Herbert Kitchener, 1st Earl Kitchener

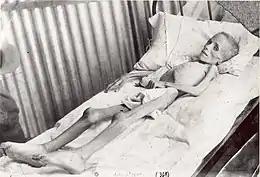
Lizzie van Zyl, a South African girl imprisoned in a concentration camp as a result of Kitchener's counterinsurgency tactics during the Second Boer War

Kitchener was born at Gunsborough Villa, north of Listowel, County Kerry, in Ireland, son of army officer Henry Horatio Kitchener (1805–1894) and Frances Anne Chevallier (1826–1864); daughter of John Chevallier, a clergyman, of Aspall Hall, and his third wife, Elizabeth ("née" Cole).